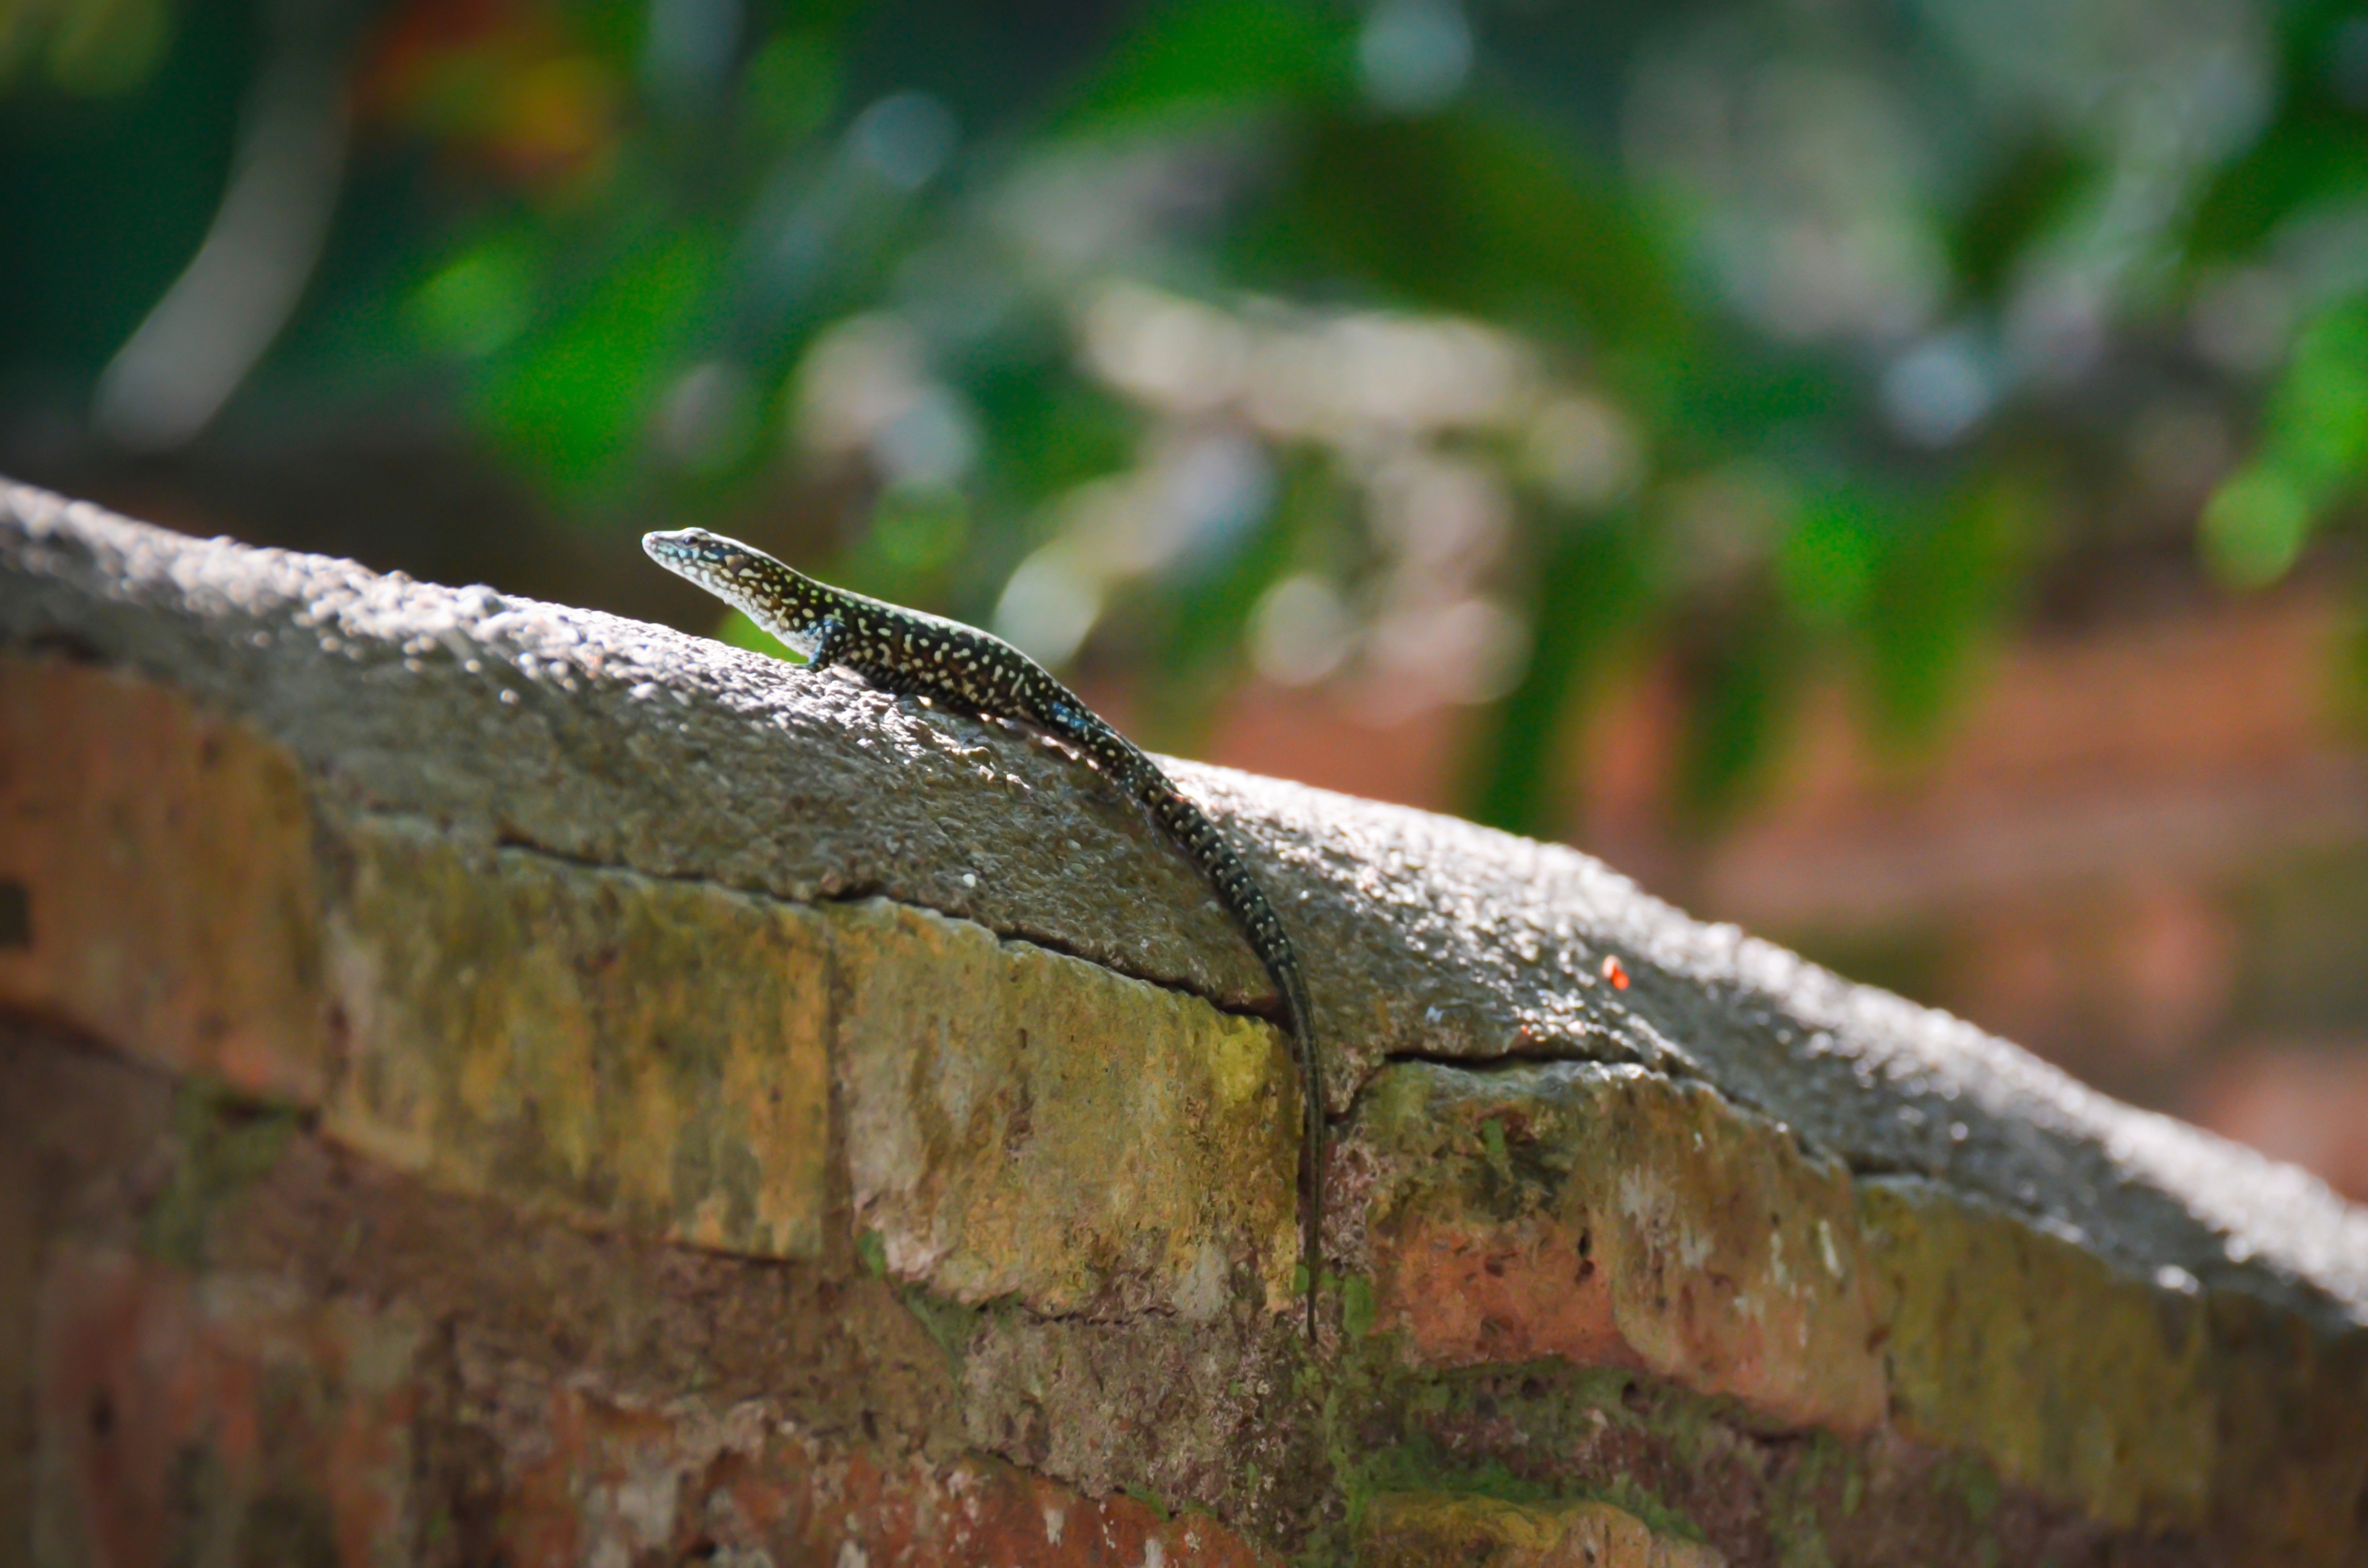
nature, branch, leaf, animal, wildlife, green, reptile, fauna, lizard, close up, crawling, crawl, spotted, tail, vertebrate, scaled reptile